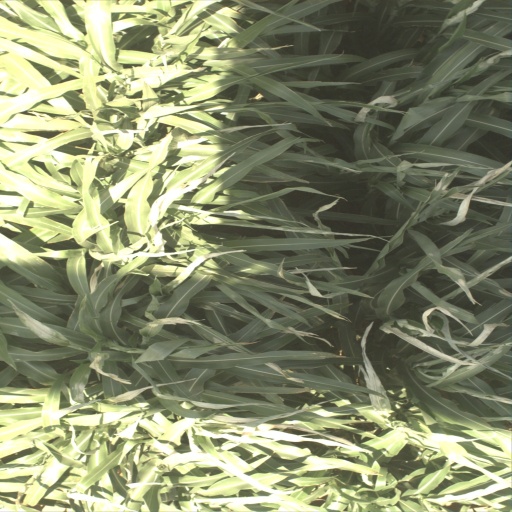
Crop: sorghum